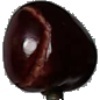
Label: cherry